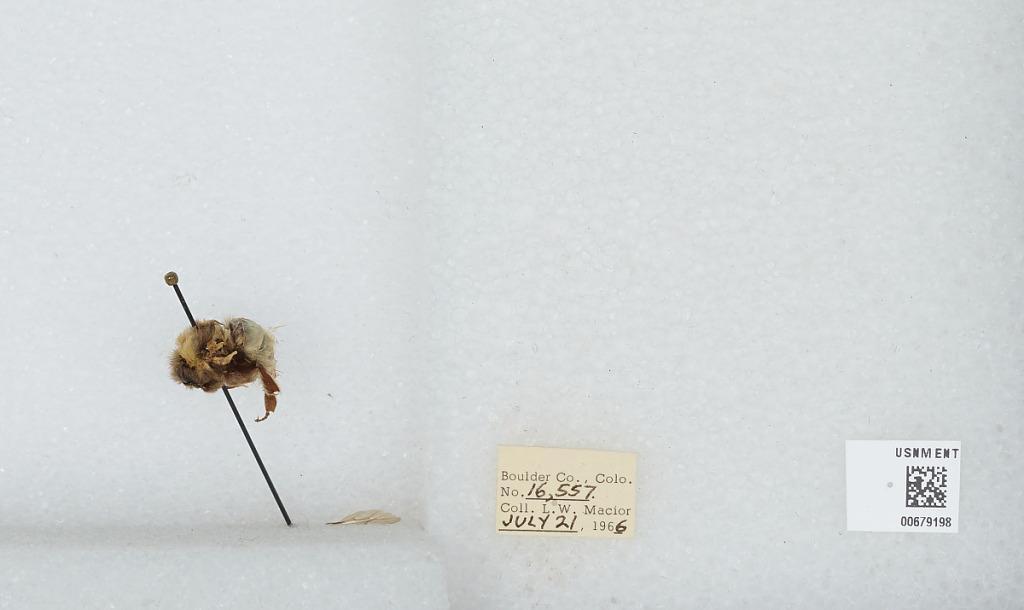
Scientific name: Bombus (Bombus) occidentalis Greene
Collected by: L. Macior
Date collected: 1966-7-21
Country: United States
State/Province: Colorado
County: Boulder
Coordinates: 40.0275, -105.252